Equine coat color

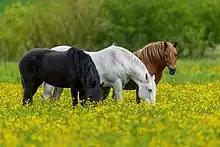
Three horses with different coat colors

Horses exhibit a diverse array of coat colors and distinctive markings. A specialized vocabulary has evolved to describe them.